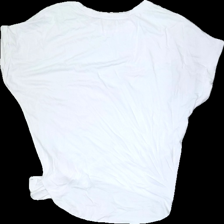
View: back
Type: T-shirt
Category: Ladies
Brand: Not in the list
Colors: White
Material: 100% Polyester
Cut: Regular, C-collar
Season: All
Price range: 50-100
Recommended usage: Reuse
Description: withe t-shirt with knot